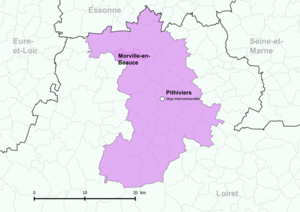
Périmètre de la fr:communauté de communes du Pithiverais - Positionnement de la commune de Morville-en-Beauce.
Morville-en-Beauce est une commune française située dans le département du Loiret en région Centre-Val de Loire.